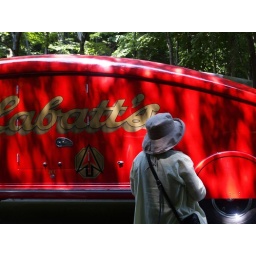
Anne in Paddington Bear hat adding interest to wonderful red truck